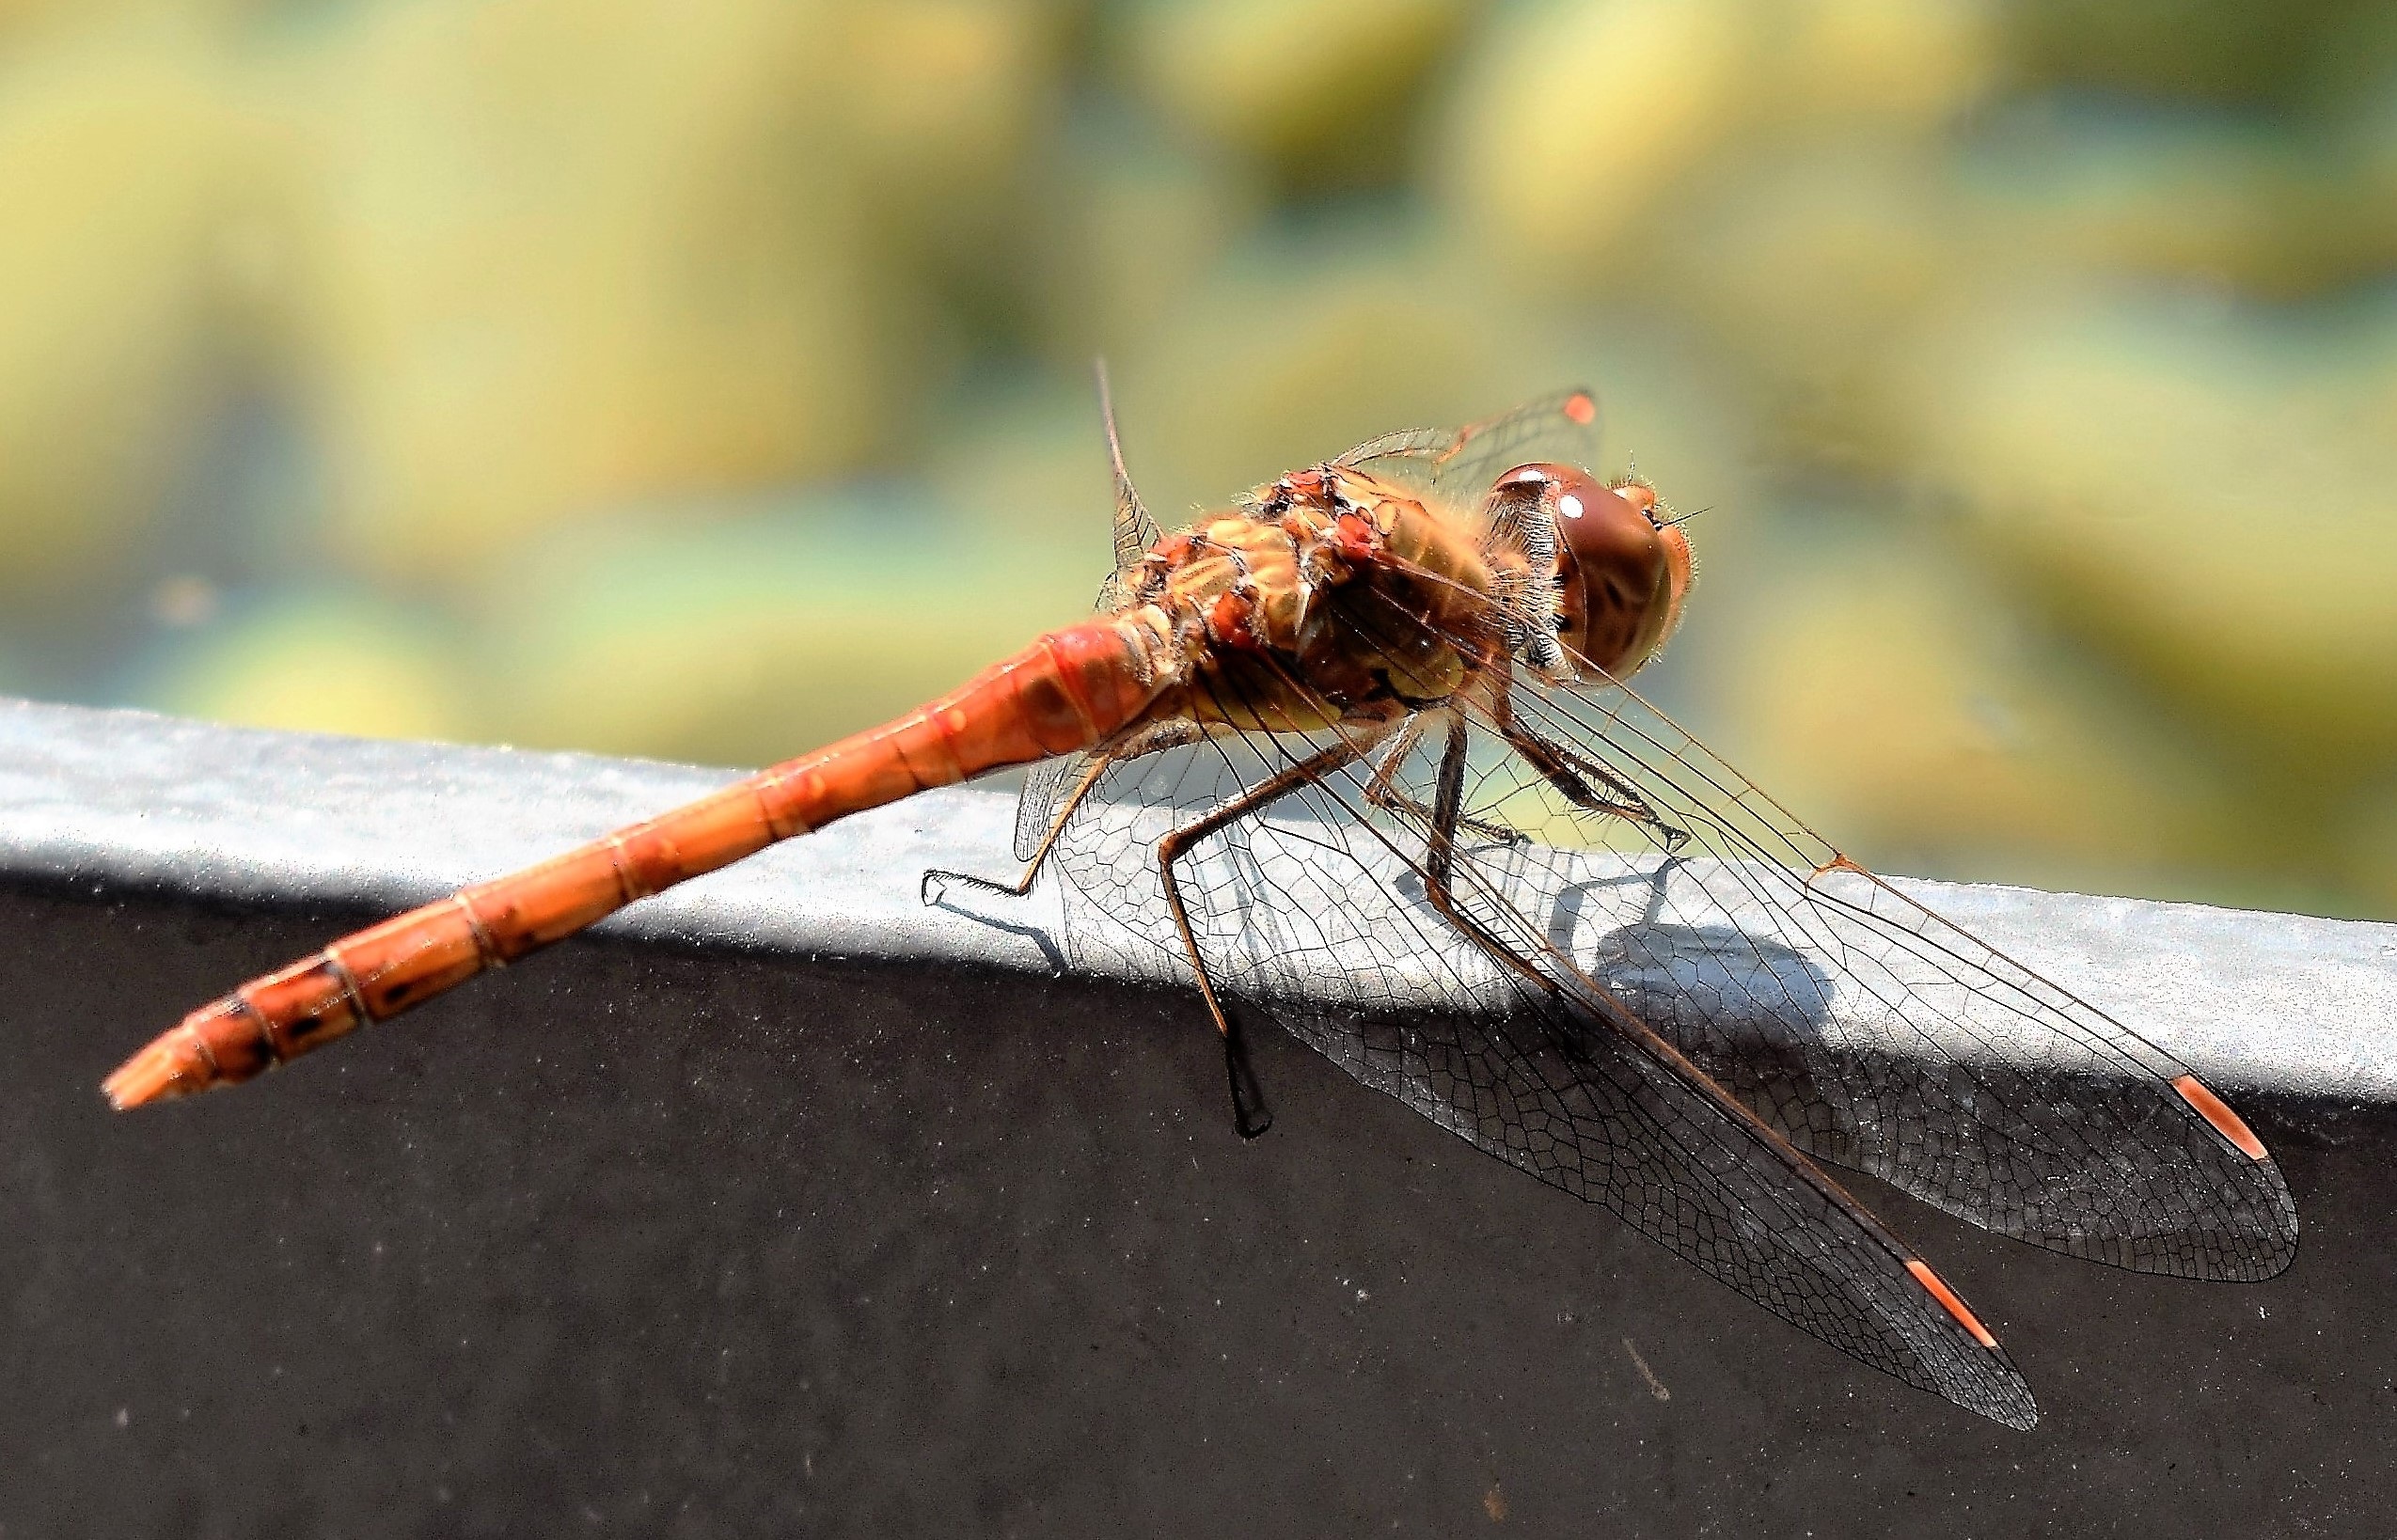
nature, wing, photography, animal, fly, insect, close, fauna, invertebrate, close up, dragonfly, pest, macro photography, arthropod, red dragonfly, dragonflies and damseflies